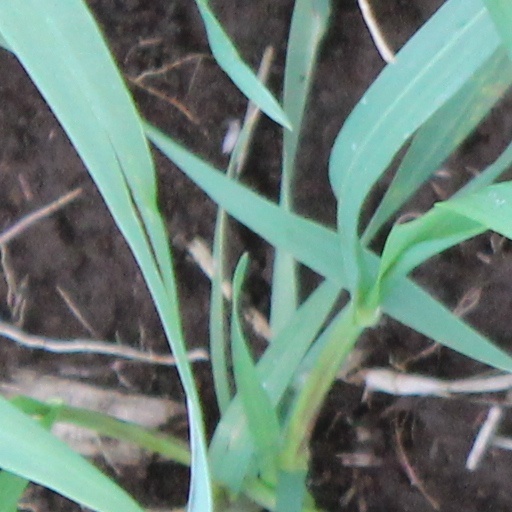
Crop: wheat